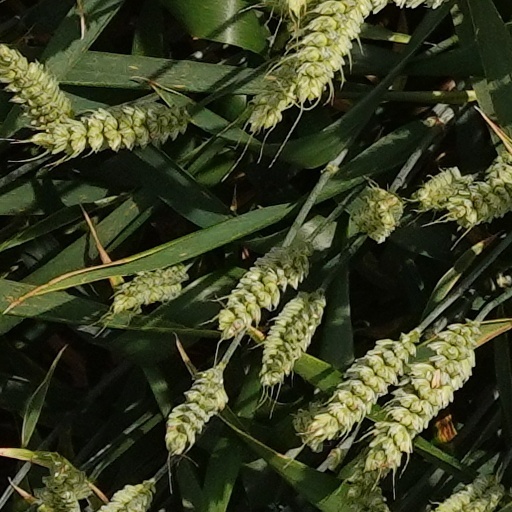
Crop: wheat